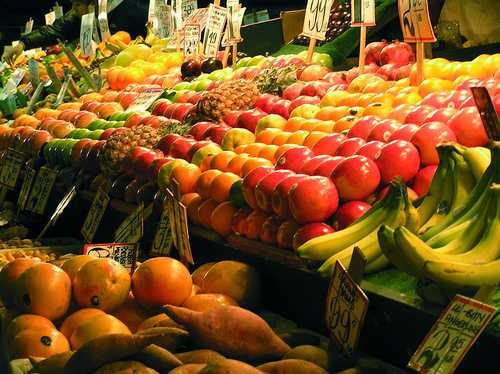
Label: Orange